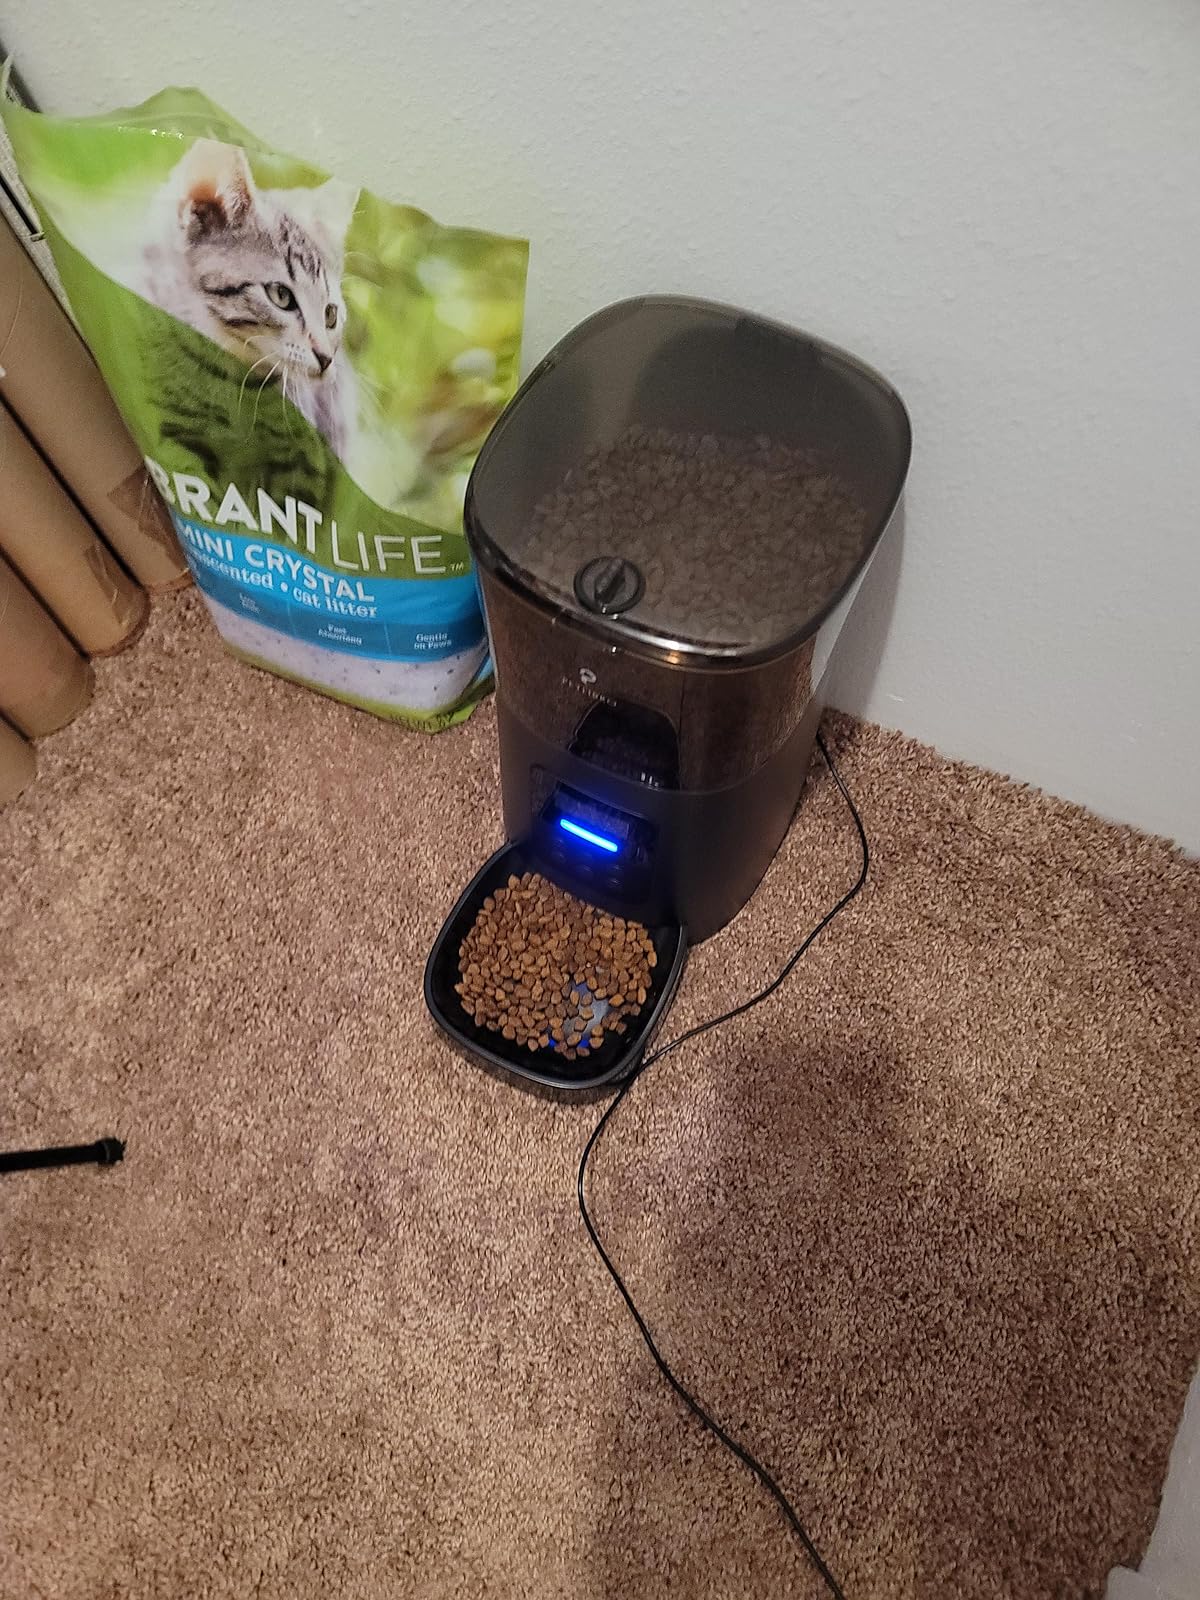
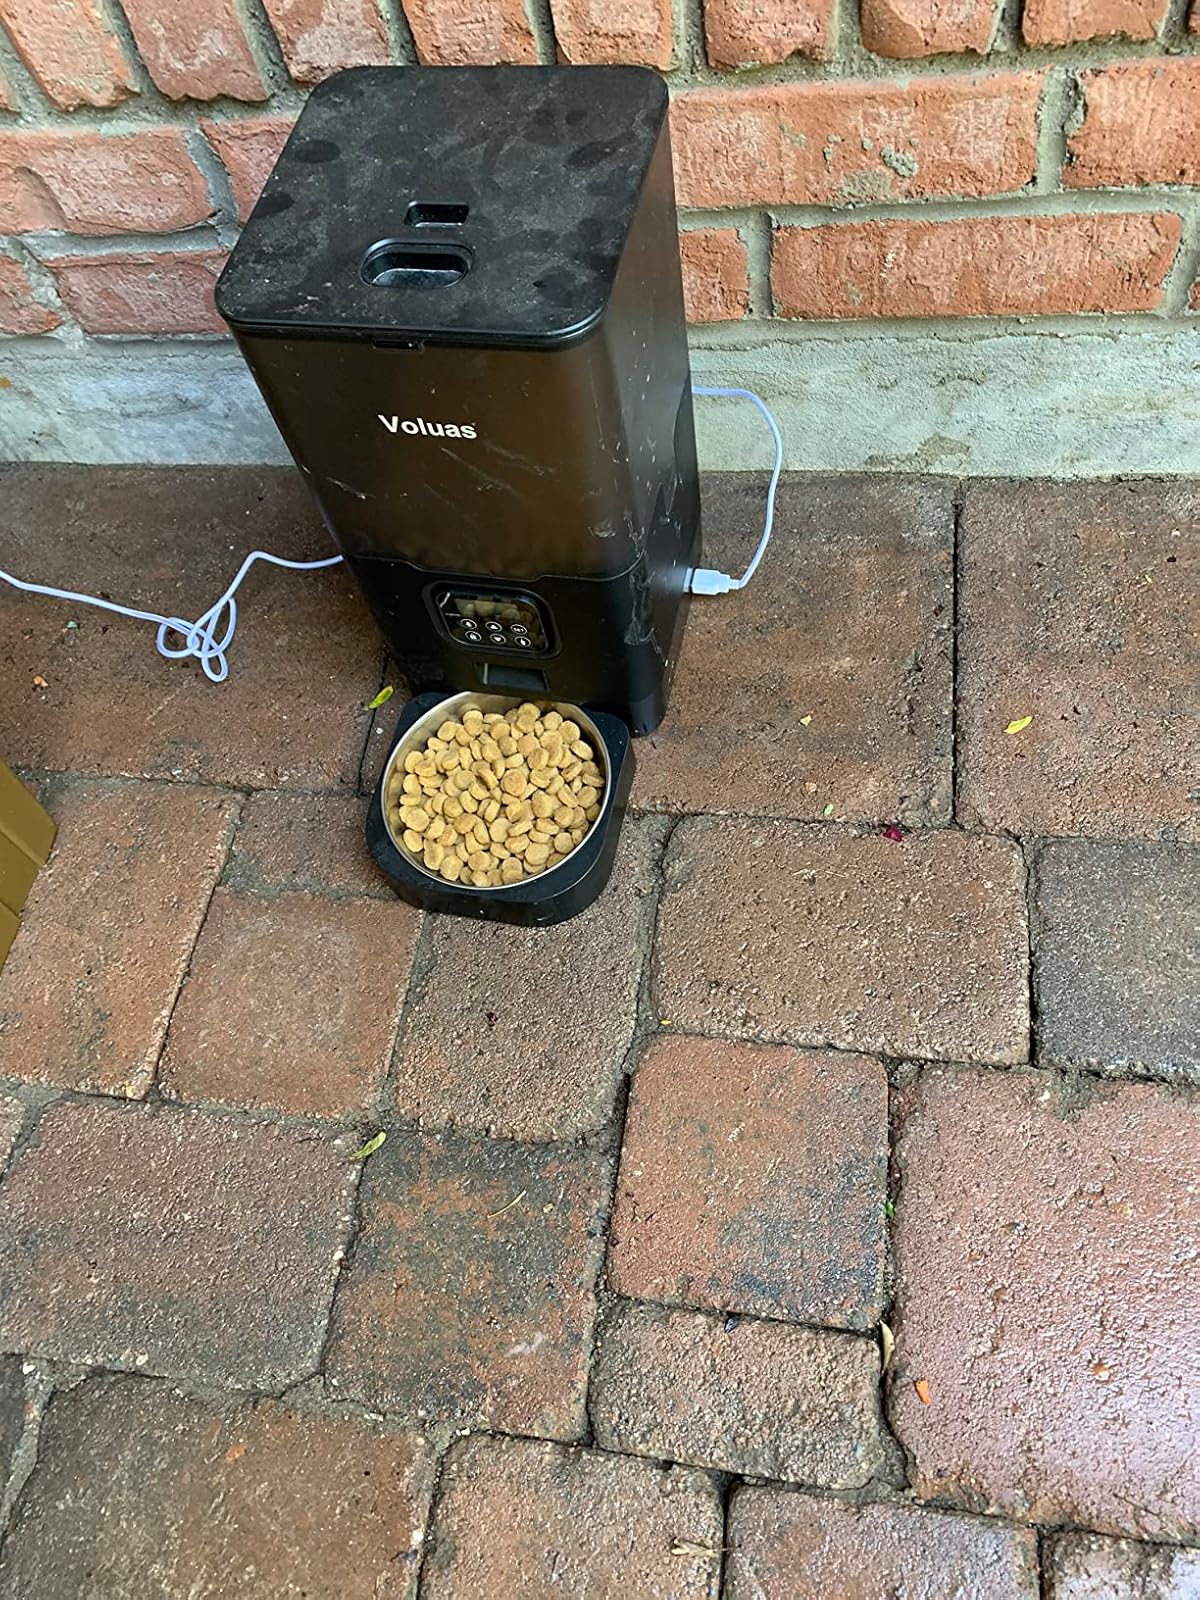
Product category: items_feeder
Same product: no